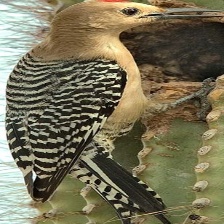
Species: GILA WOODPECKER
Scientific name: MELANERPES UROPYGIALIS